Saber Abdel Aziz al-Douri

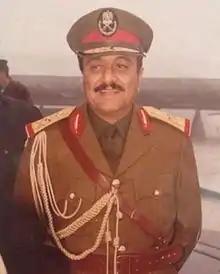

Saber Abdel Aziz al-Douri (born 1 July 1949) is a former Iraqi politician, intelligence officer and Governor of Bagdad.